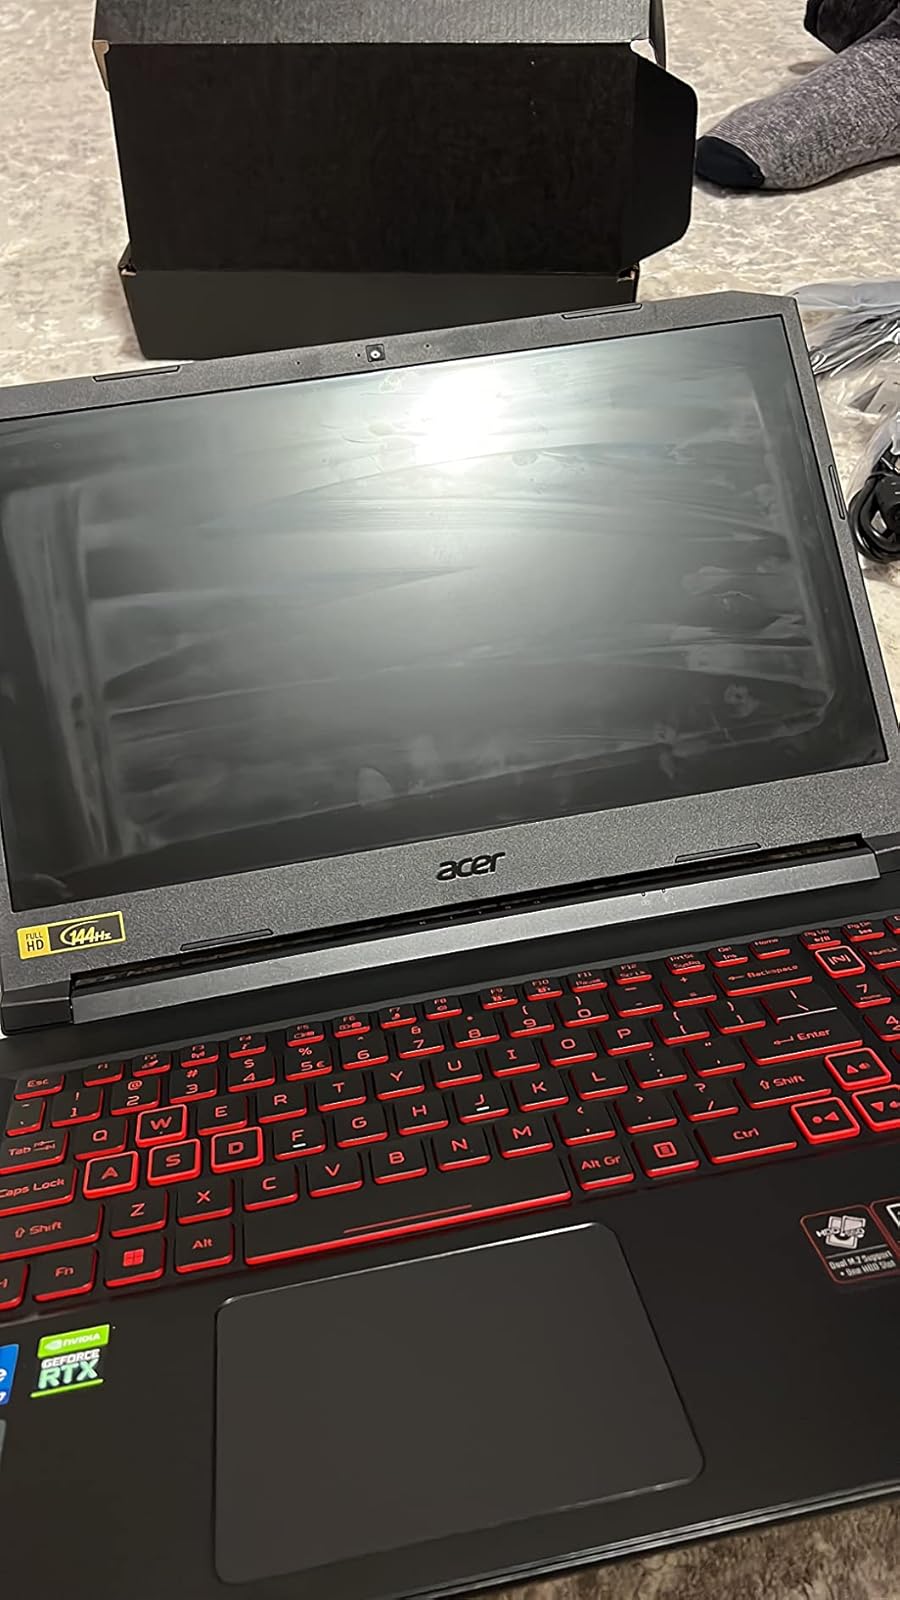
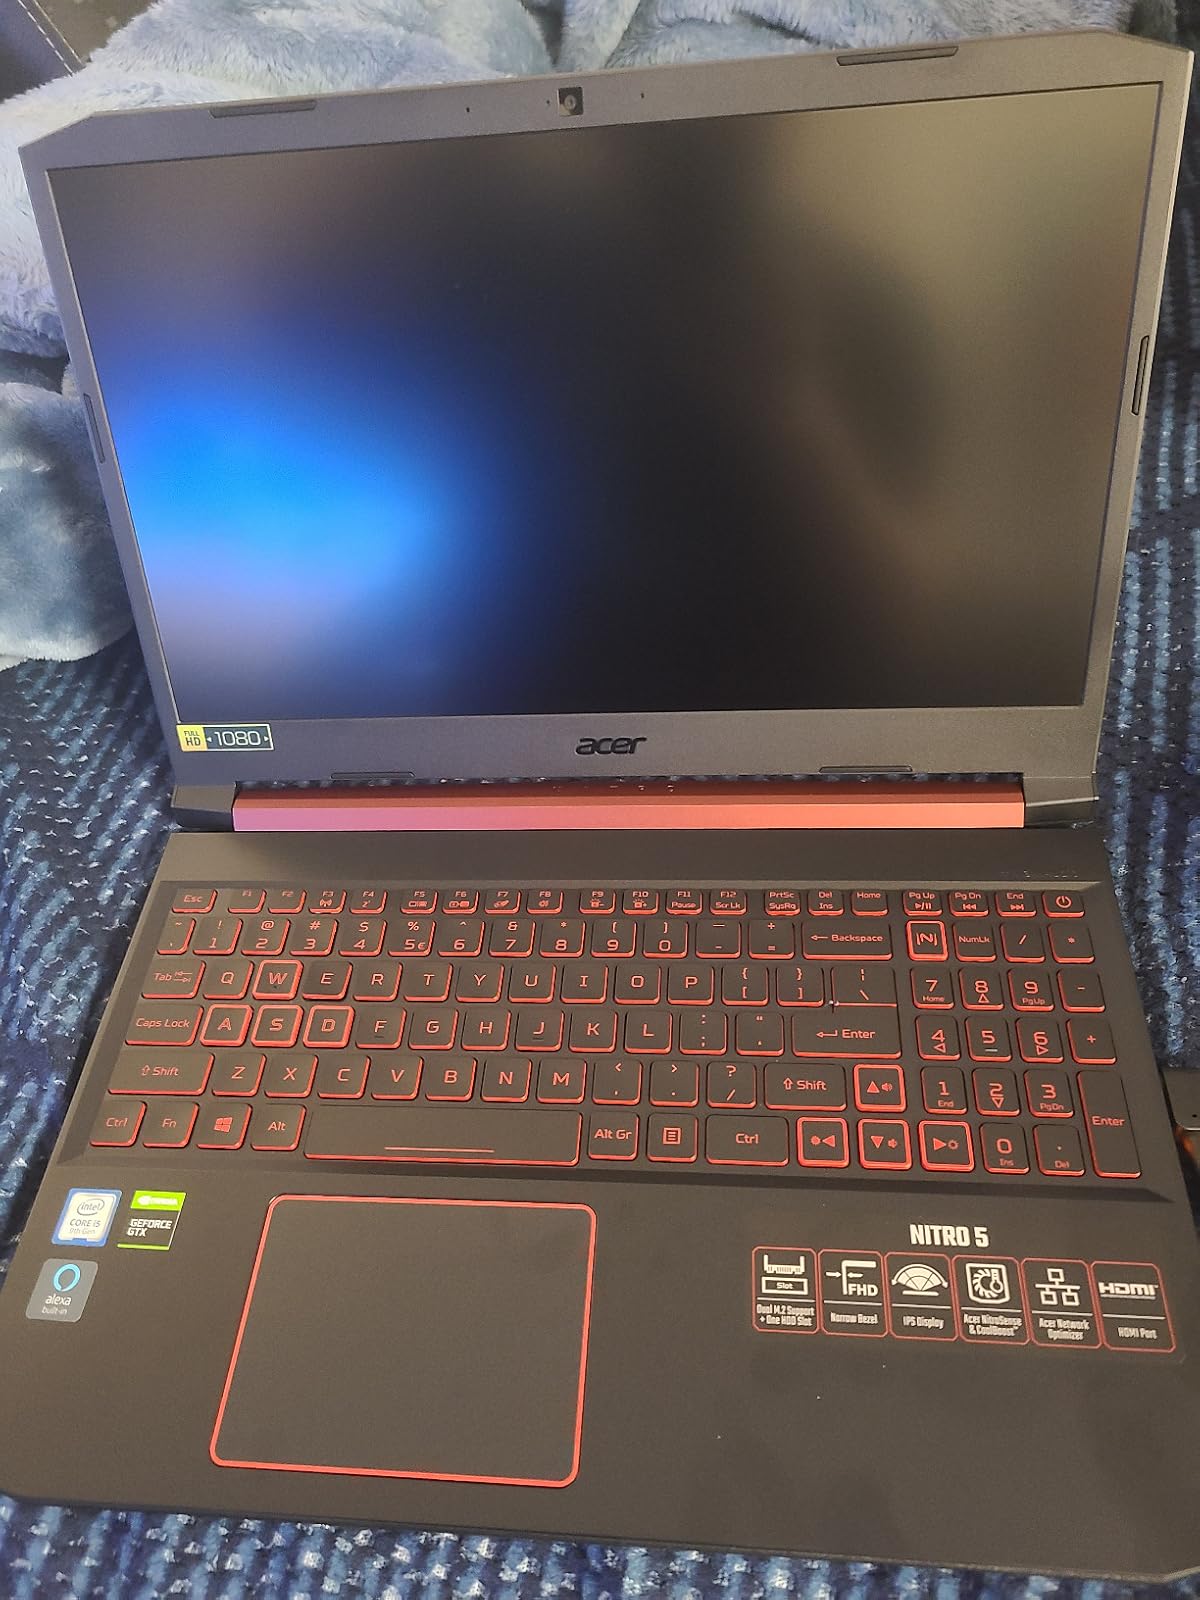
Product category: laptop
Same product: no